September 1964 South Vietnamese coup attempt

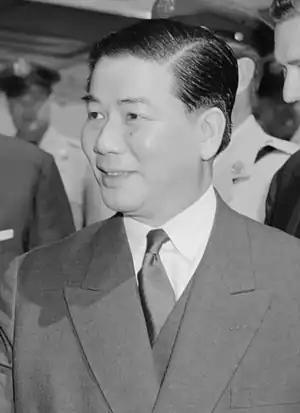
A portrait of a middle-aged man, looking to the left in a half-portrait/profile. He has chubby cheeks, parts his hair to the side and wears a suit and tie.

Four battalions of rebel troops moved before dawn from the Mekong Delta towards Saigon, using armored personnel carriers and jeeps carrying machine guns. After cowing several police checkpoints on the edge of the capital with threats of machine-gun and artillery fire, the plotters put rebel sentries in their place to seal off Saigon from incoming or outgoing traffic. They then captured communication facilities in the capital, including the post office, to prevent messages from being sent in or out. As his troops took over the city, Phát sat in a civilian vehicle and placidly said "We'll be holding a press conference in town this afternoon at 4 p.m." He said "This is nothing to worry about. Just a little operation against some politicians." The rebels set up their command post in the Saigon home of General Duong Ngoc Lam, who had been removed from his post as Mayor of Saigon by Khánh. Lam had commanded the Civil Guard during Diệm's presidency and was one of his trusted supporters.